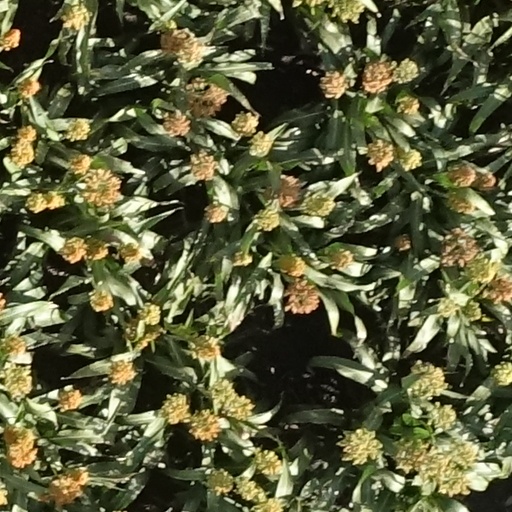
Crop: sorghum